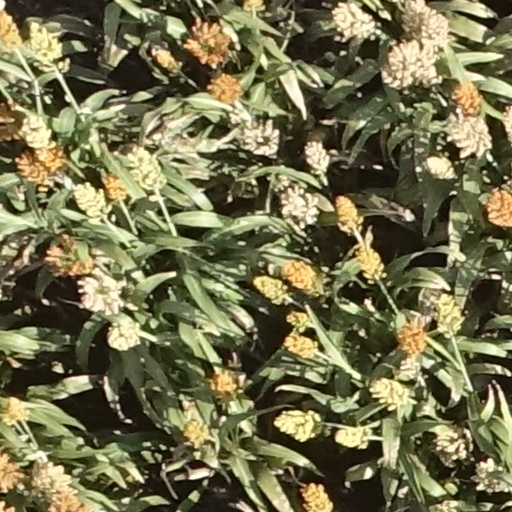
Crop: sorghum